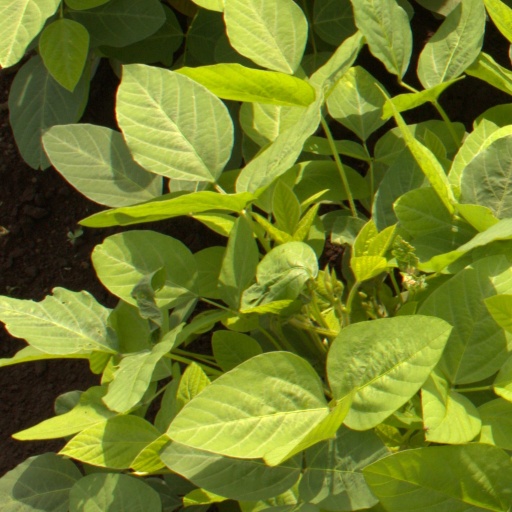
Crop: soybean